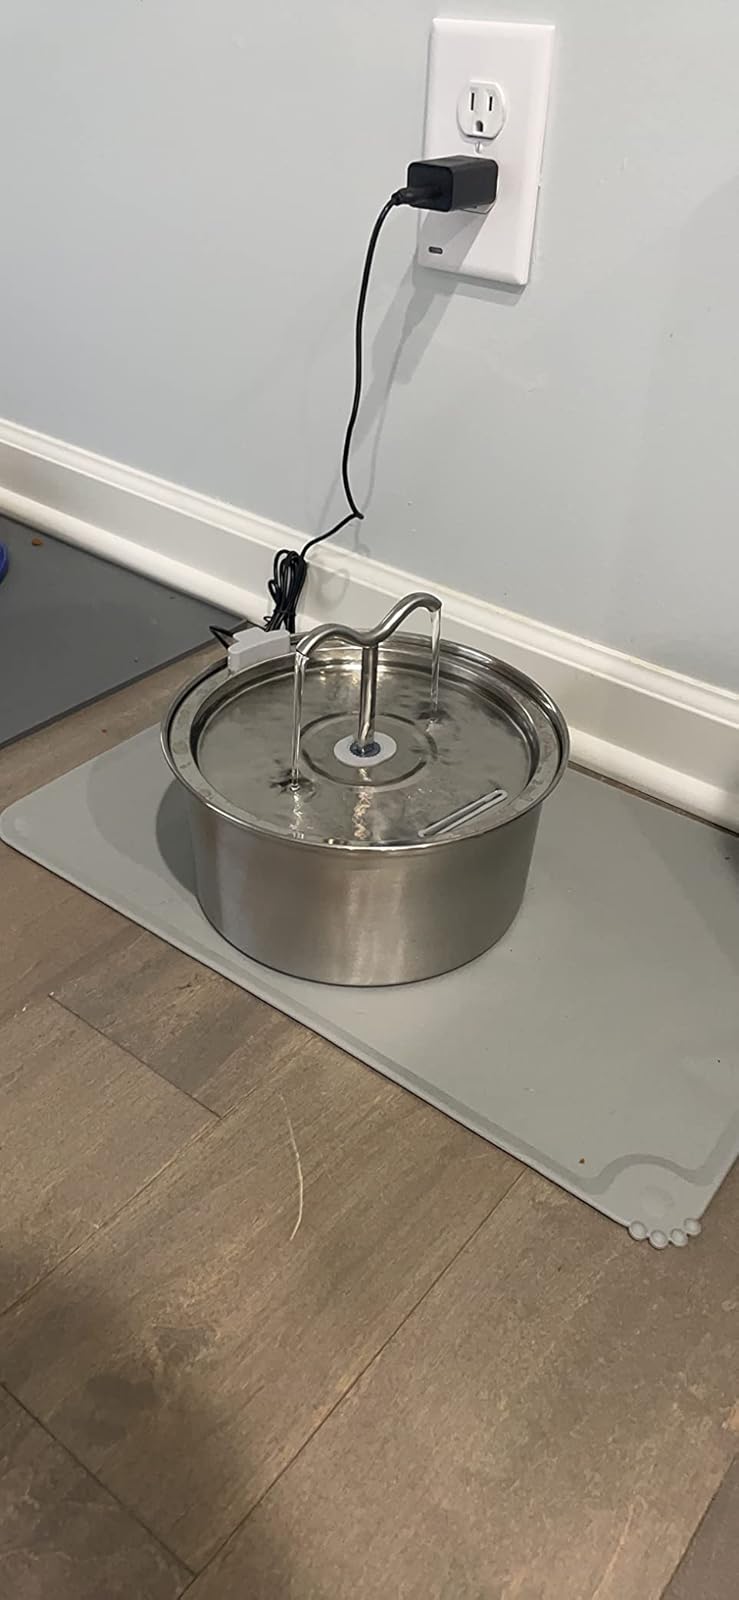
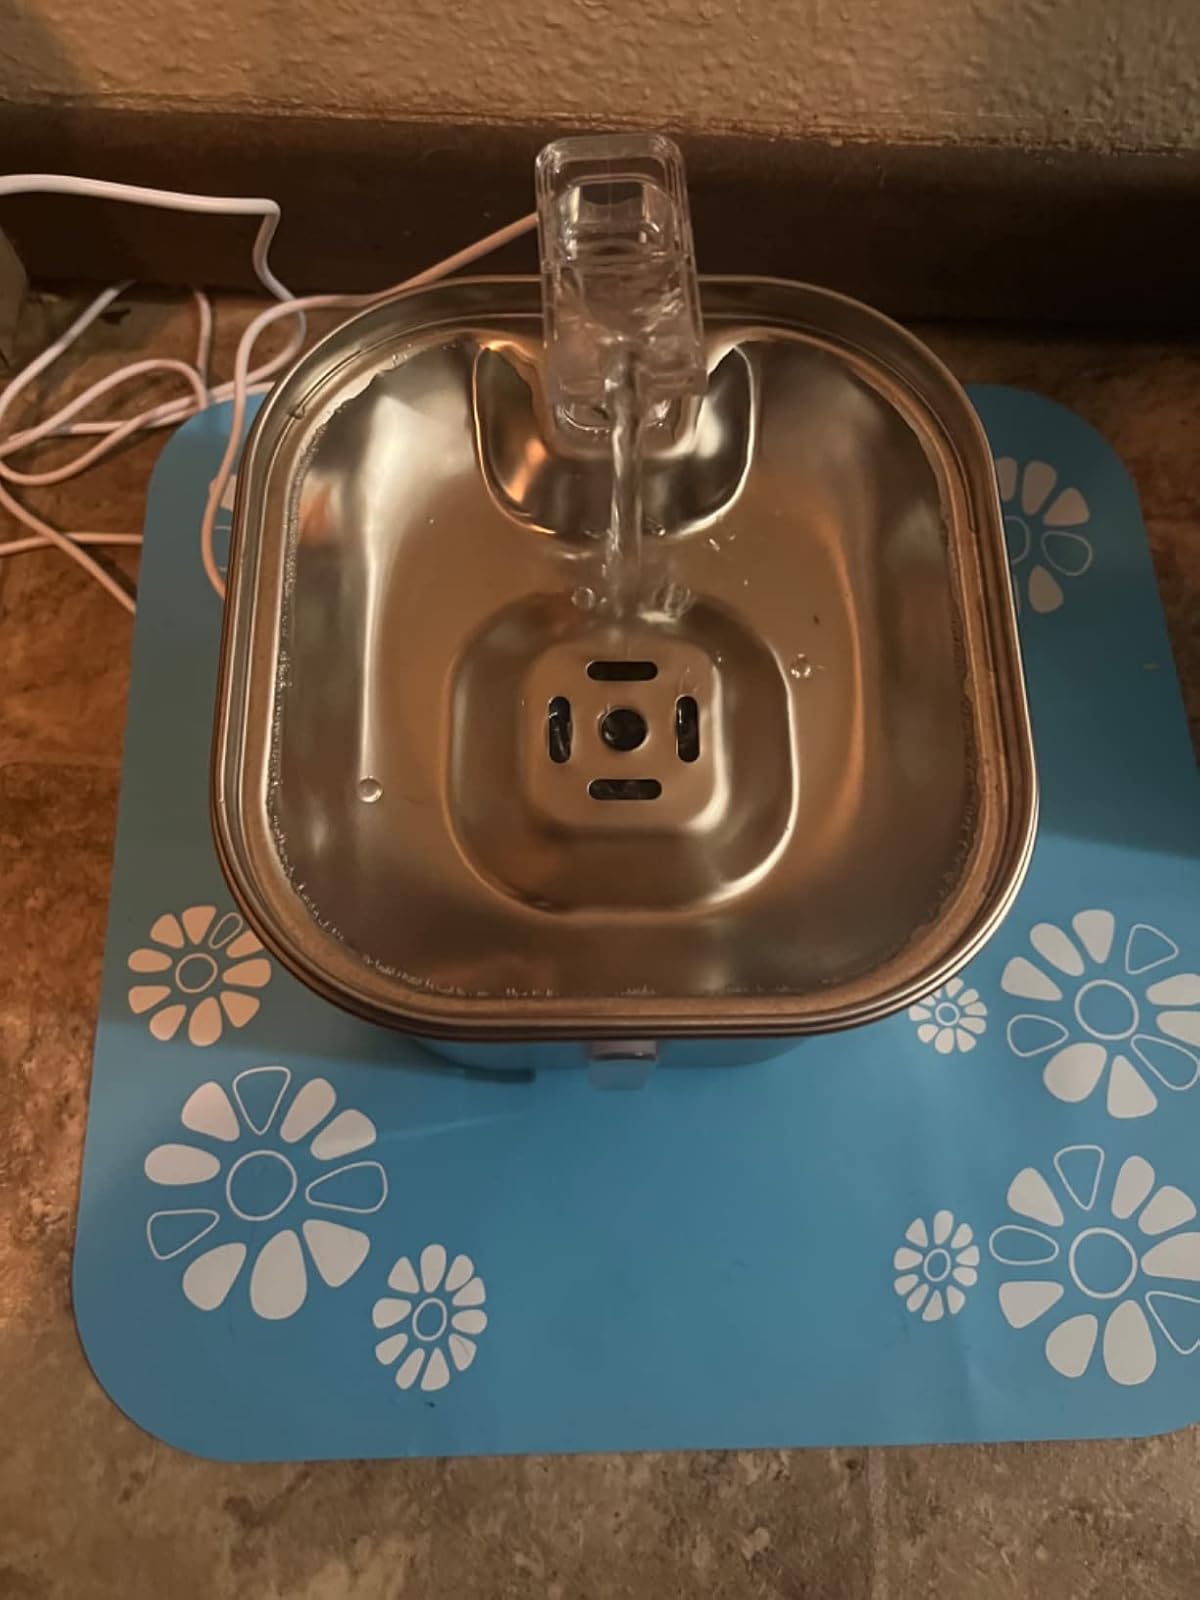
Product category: items_bowl
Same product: no